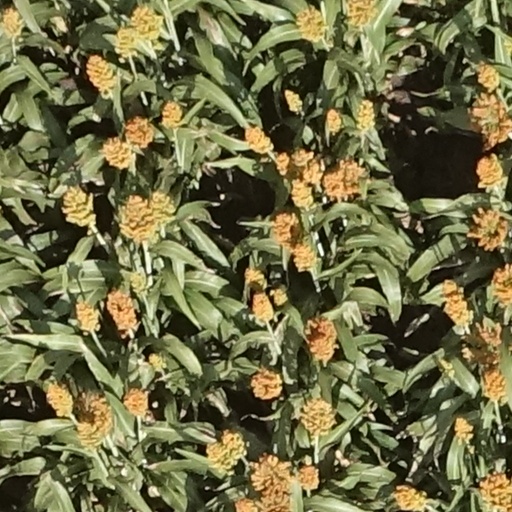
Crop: sorghum